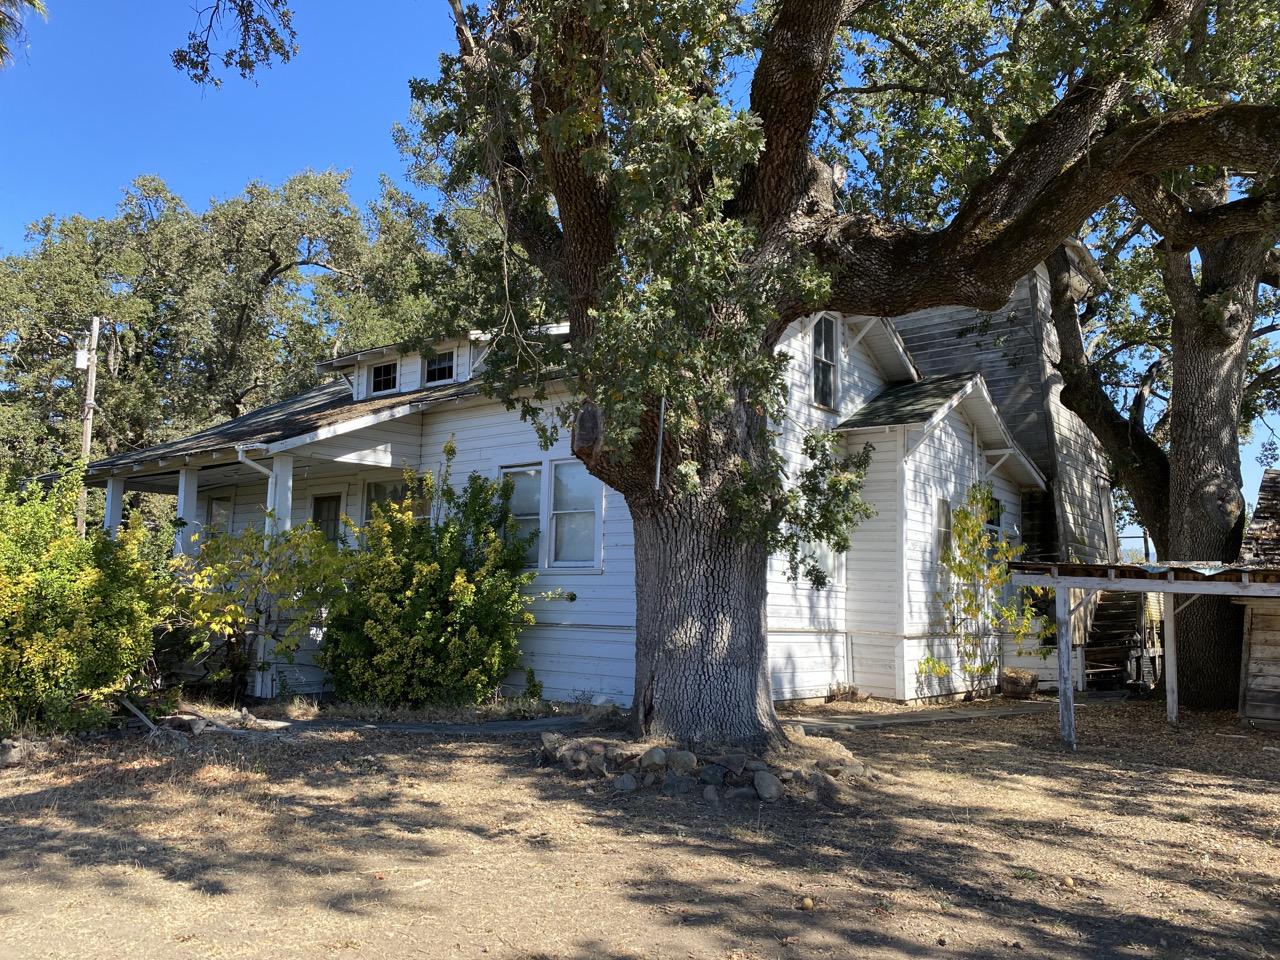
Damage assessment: no_damage